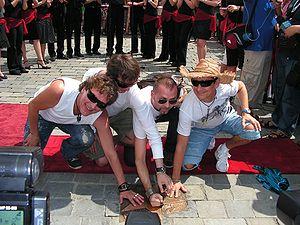
Lady Pank est un groupe de rock populaire polonais, fondé en 1982 à Varsovie par Jan Borysewicz et Andrzej Mogielnicki. Son premier tube fut "Mała Lady Punk".